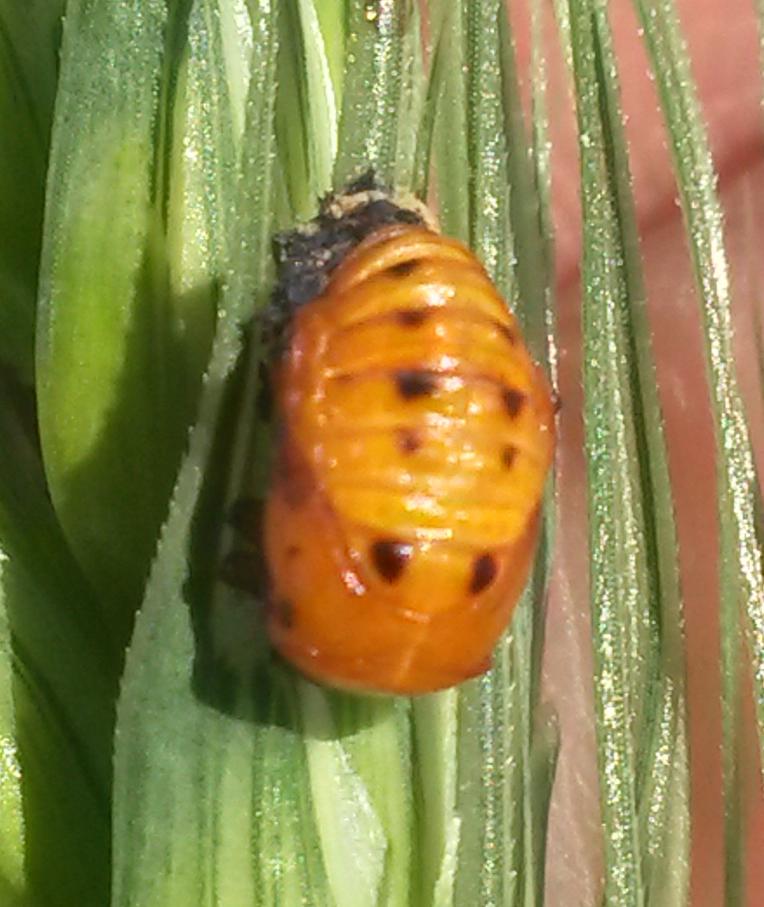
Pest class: predators